Surgical Instruments and Health Museum

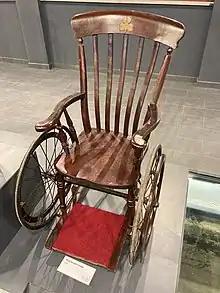
Wheelchair

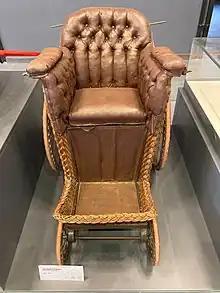
Wheelchair

Opened on 3 December 2021, on the United Nations' International Day of Persons with Disabilities with a seminar held on "Patient Care and Movement Support", the museum was operated by the MEDİKÜM. The museum owns a collection of over 15,000 historical surgical instruments and medical objects. The objects exhibited in the museum generally belong to the 18th and 19th centuries. Surgical instruments used during the Gallipoli campaign (1915-1916) of World War I and the Turkish War of Independence (1919-1922) are also on display.